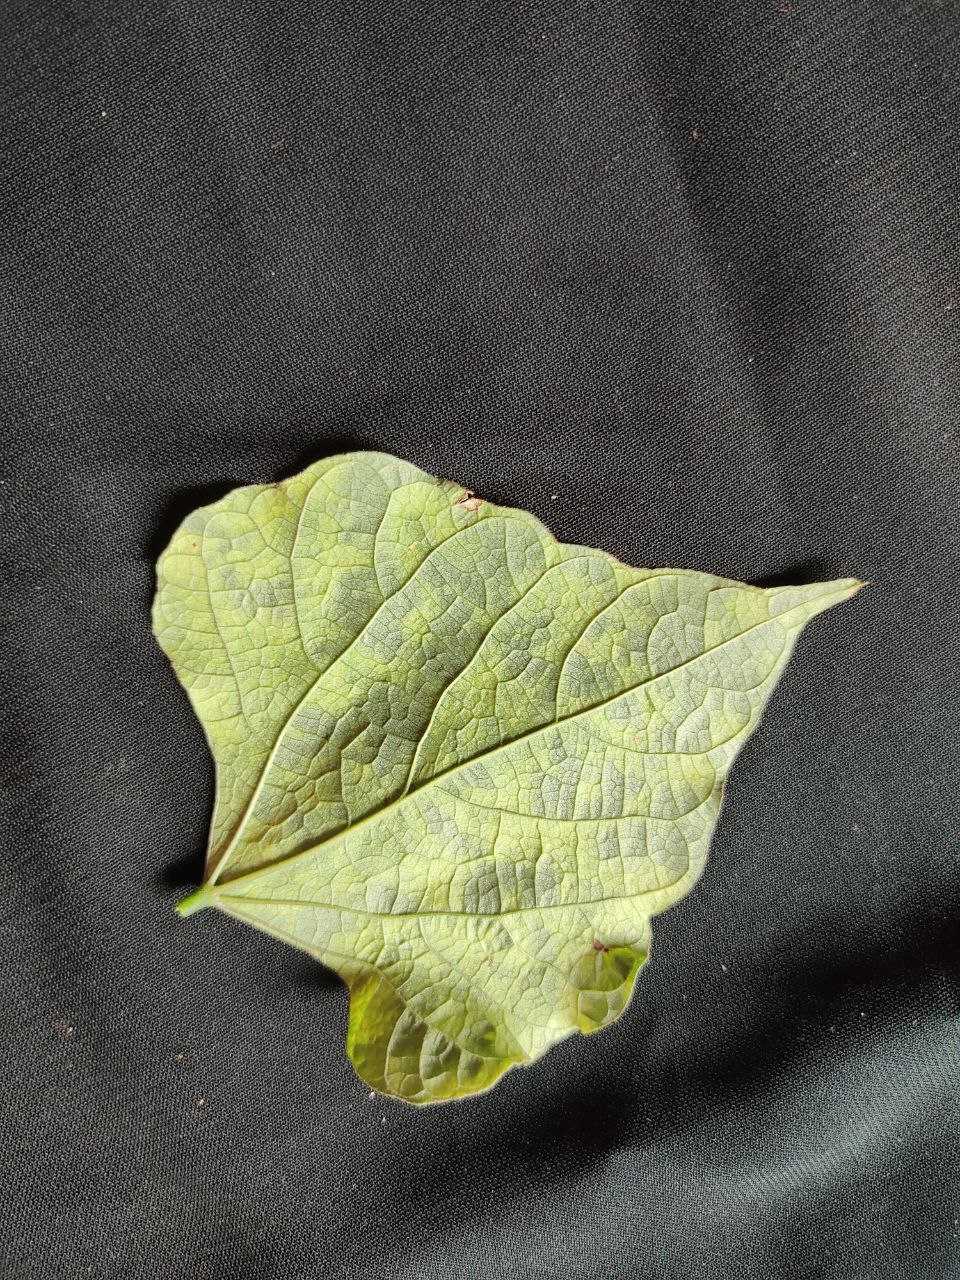
Crop: bean
Leaf condition: Mosaic Virus